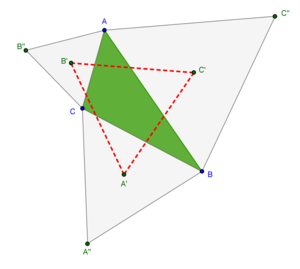
Théorème de Napoléon
Le théorème de Napoléon est un théorème de géométrie portant sur des triangles équilatéraux construits à partir d'un triangle quelconque.